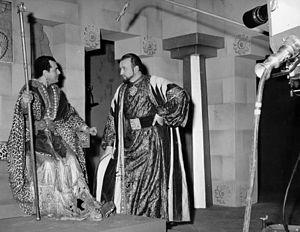
Enregistrement d'Esther à la télévision Française en mai 1959. René Arrieu et Alain Nobis
René Arrieu est un comédien français, sociétaire de la Comédie-Française, né le 22 mars 1924 à Paris où il est mort le 6 juin 1982.
Alain Nobis est un acteur français. On le retrouve souvent à la télévision dans des dramatiques historiques.